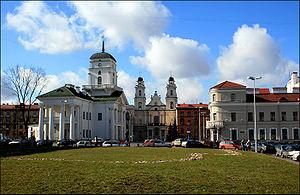
Villes de Biélorussie - la catégorie des communes du Bélarus les plus développés. De nombreuses villes ont hérité de leur statut auprès du temps soviétique. Par loi, une ville en Biélorussie se définit par une population d'au moins 6 000 habitants.